2008 Henley by-election

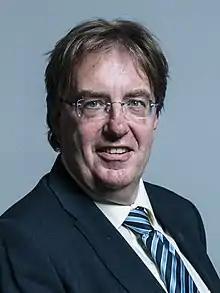
John Howell won the by-election

The 2008 Henley by-election to elect a member of the House of Commons for the constituency of Henley in Oxfordshire was held on 26 June 2008. It followed the election of the previous incumbent Boris Johnson as Mayor of London in May 2008. In order to resign from being an MP, Johnson accepted the post of Steward and Bailiff of the Manor of Northstead on 4 June 2008.